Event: Nepal Earthquake
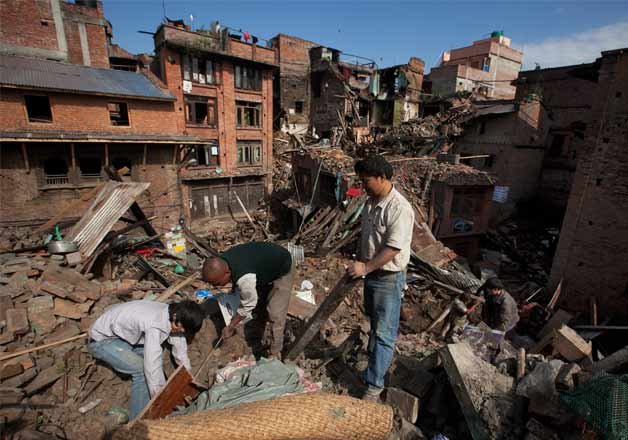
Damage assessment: damage